Vacants to Value

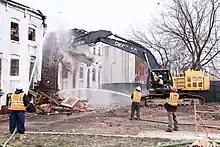
An image of Maryland governor Larry Hogan operating an excavator to demolish a vacant building in Baltimore

In January 2016, Governor Larry Hogan announced Project C.O.R.E. (Creating Opportunities for Renewal and Enterprise), a $700 million plan to tear down and replace thousands of vacant buildings in Baltimore with new developments, pledging $94 million over four years to demolish 4,000 vacant properties citywide and $600 million in subsidies to encourage redevelopment. Many of the awards provided through CORE funding went to projects in West Baltimore, a part of the city that was overlooked in earlier revitalization efforts. The initiative started out slow, having only razed 53 of the 370 properties identified for demolition by the end of 2016, but this was associated with agencies developing best practices in response to neighborhood complaints about previous razing jobs, including environmental protocols, salvage requirements, and community notification. Between 2016 and 2019, Project C.O.R.E. had helped demolish 4,000 vacant buildings and saw the revitalization of old buildings for workforce development activities and educational purposes.